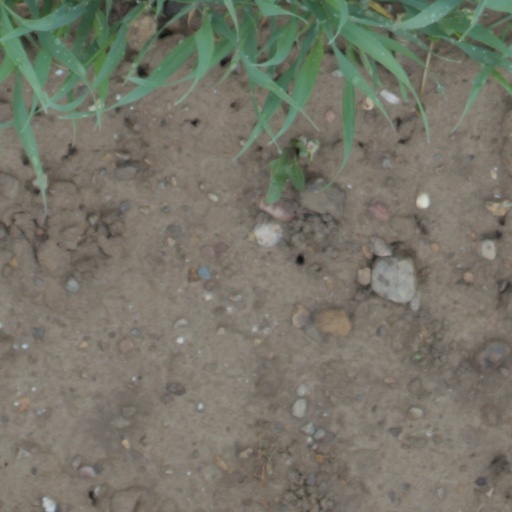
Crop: wheat